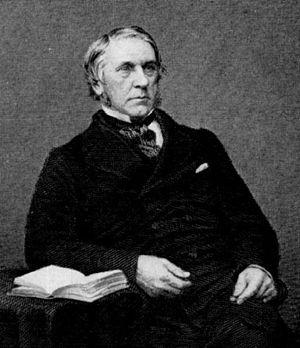
Joseph Locke est un ingénieur anglais du XIXᵉ siècle. Il a été l'ingénieur en chef du Grand Junction Railway, ligne ferroviaire qui réunissait Birmingham, Manchester et Liverpool.
Le Chemin de fer de Paris à la mer désigne un projet ferroviaire élaboré dans les premiers temps du chemin de fer en France, sous la Restauration, visant à relier Paris au Havre via Rouen, avec un embranchement vers Dieppe. S’inscrivant dans les réflexions générales du gouvernement pour améliorer et accélérer les transports dans le royaume, il a pour ambition de donner à Paris les moyens de constituer une place commerciale d’envergure, tant au niveau national qu’en Europe continentale.
Le rôle du président est de représenter l'institution et de promouvoir la profession d'ingénieur civil auprès du public.